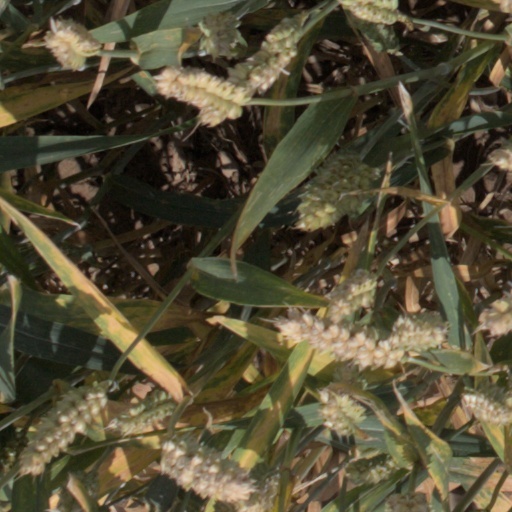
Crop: wheat